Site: brandenburg
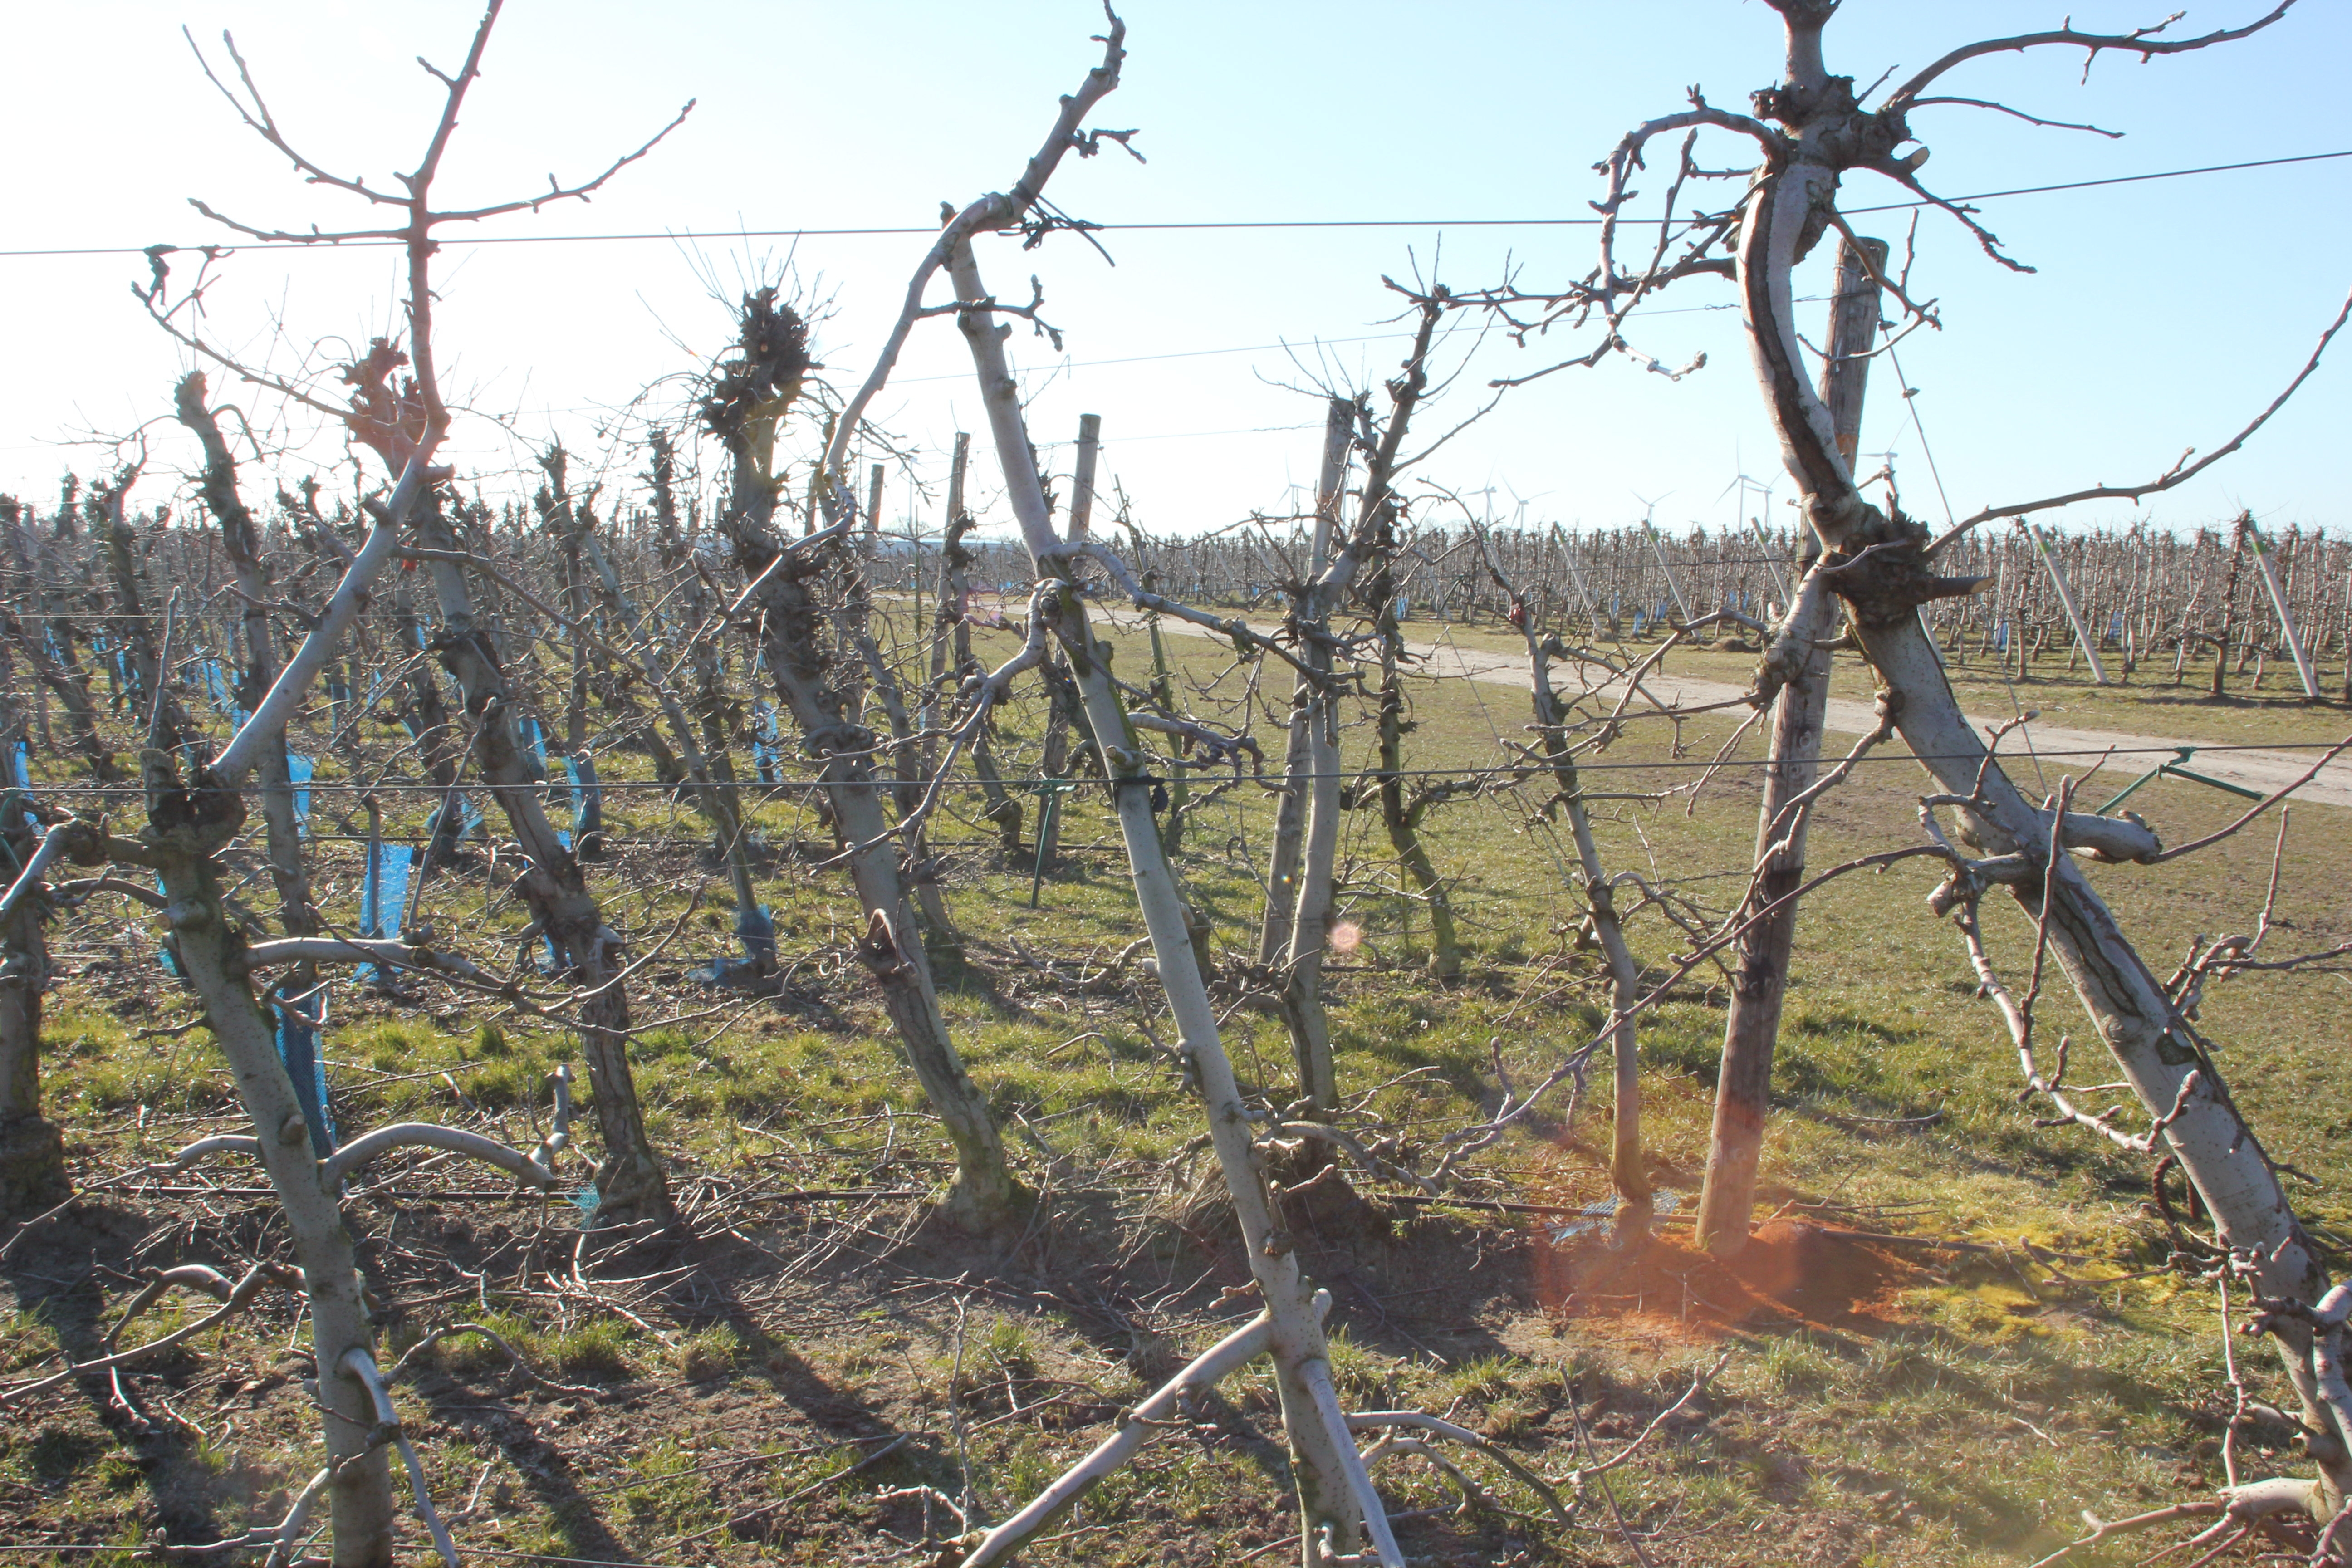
Growth stage (BBCH 03): Bud development